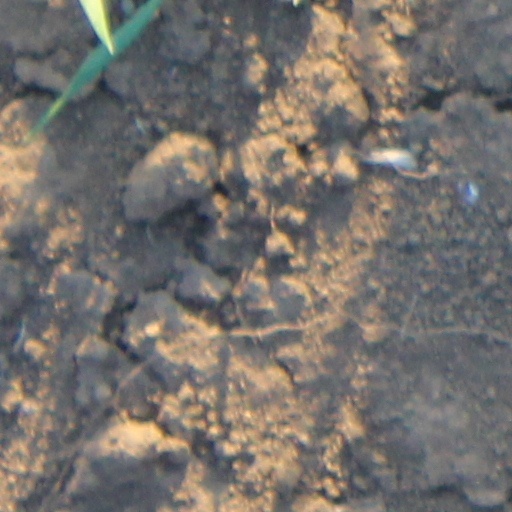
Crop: wheat